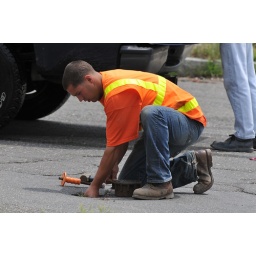
A huge water pipe burst flooded the highway near my house. No water in the house.